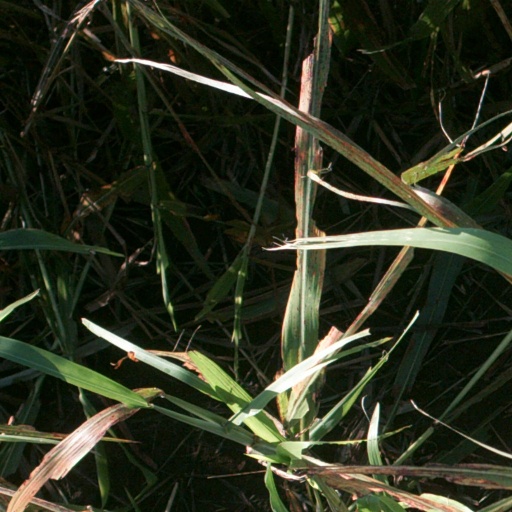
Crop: sorghum